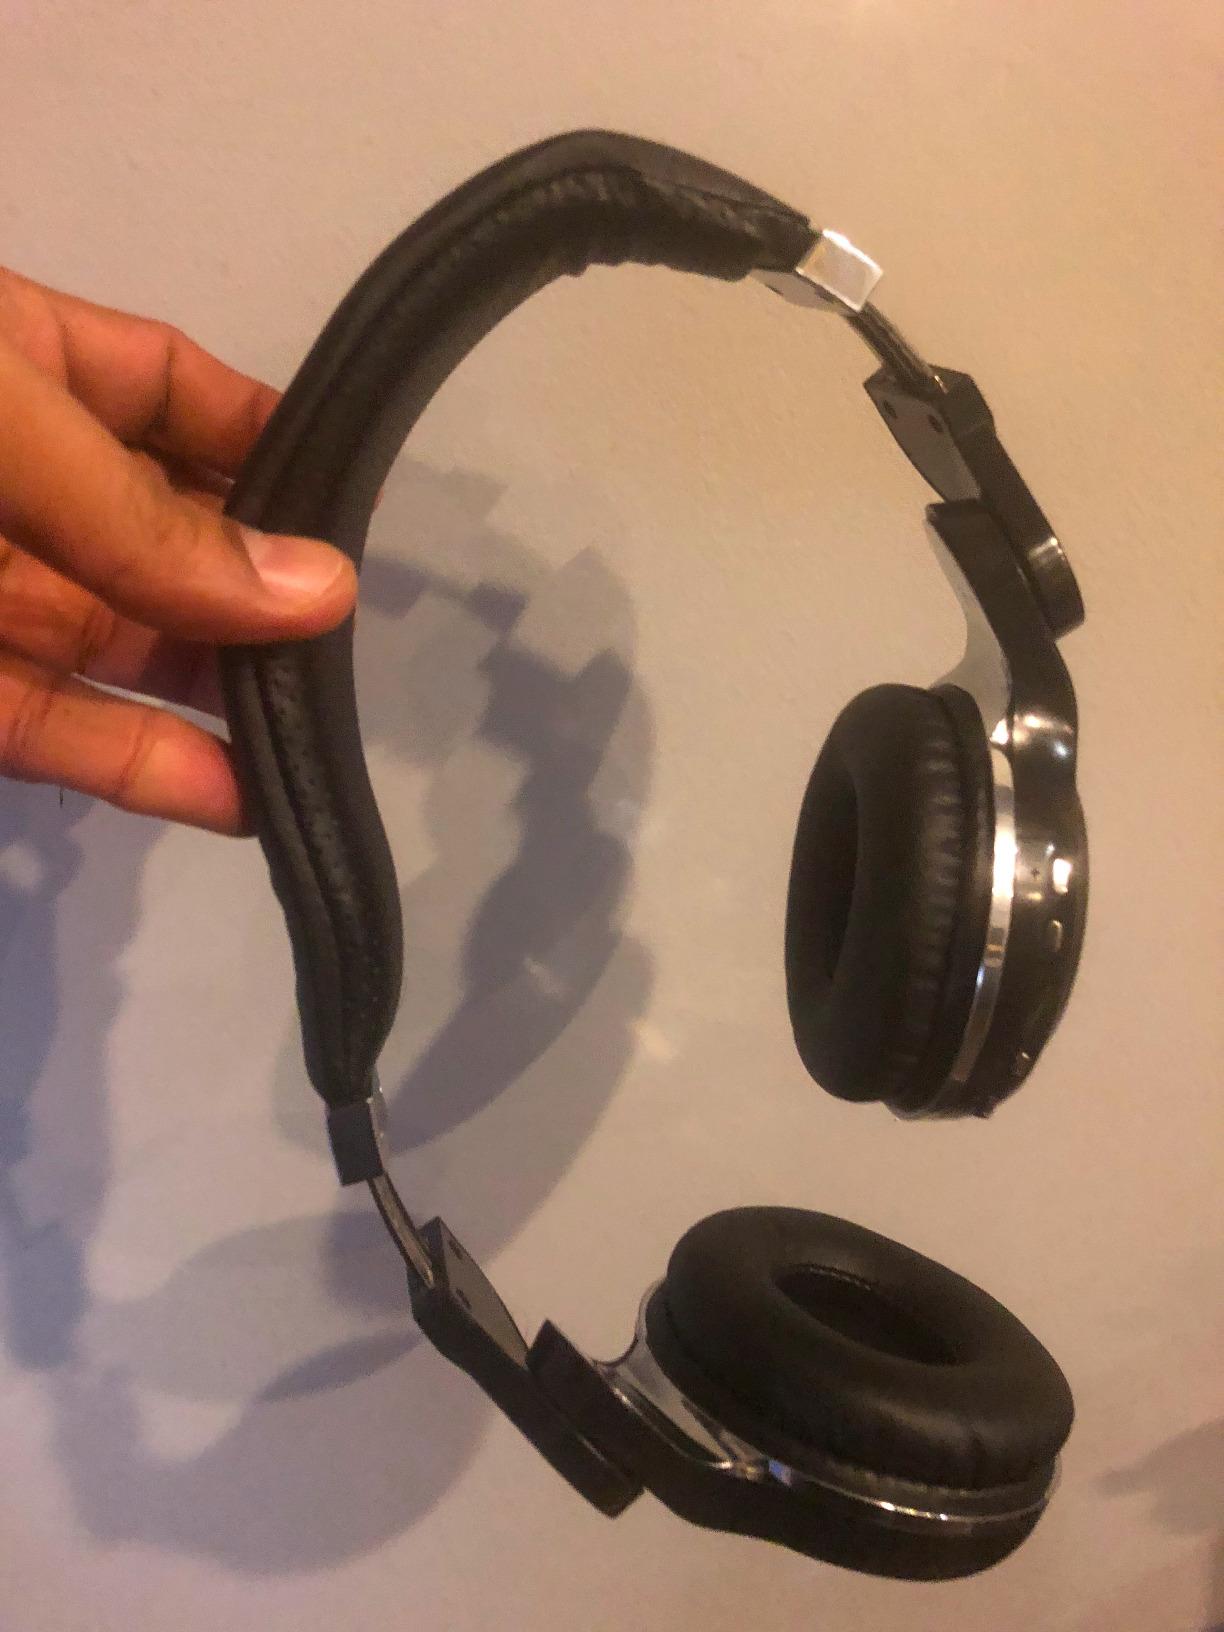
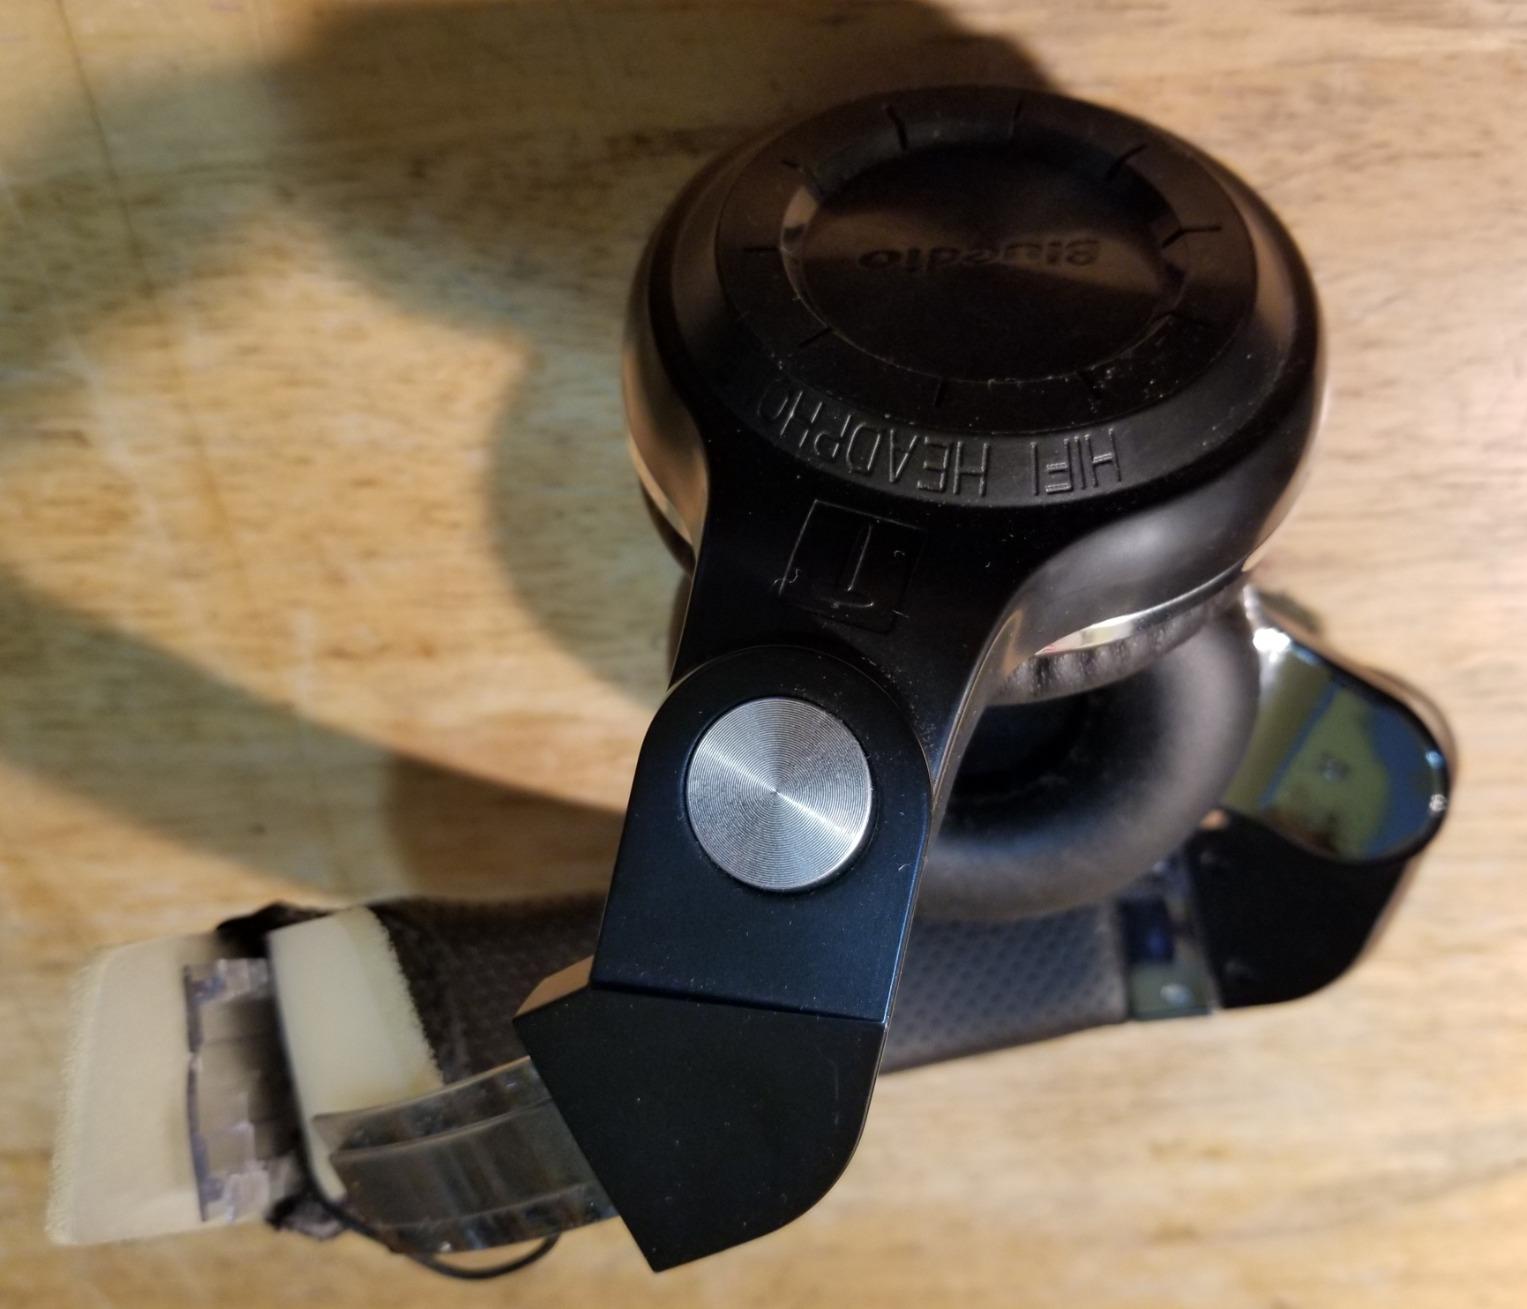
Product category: headphones
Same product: no